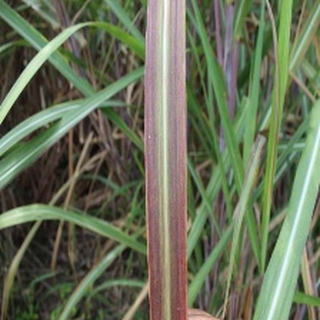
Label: sugarcane_bacterial_blight